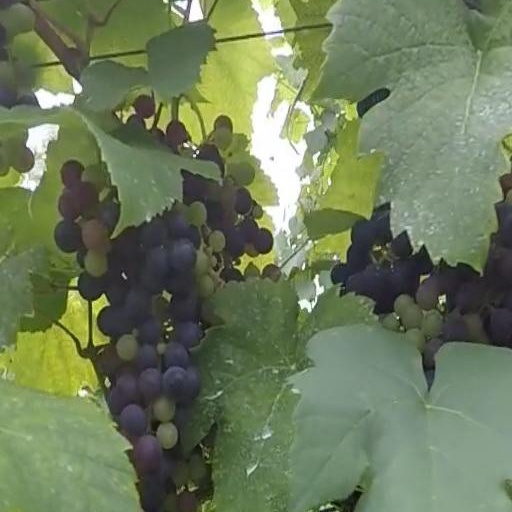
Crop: grape